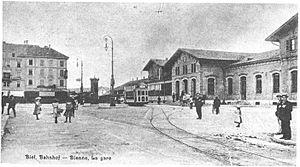
La ligne Biel/Bienne – La Chaux-de-Fonds est une des lignes ferroviaires exploitée par les Chemins de fer fédéraux suisses. Elle suit le Vallon de Saint-Imier, le long de la rivière Suze.
Le tramway de Bienne a fonctionné dans cette ville du canton du canton de Berne en Suisse, entre 1877 et 1948. À l'origine, un tramway à chevaux est mis en service et remplacé en 1901 par un réseau de tramways électriques. À partir de 1940, les lignes sont converties au trolleybus. La dernière ligne ferme le 8 décembre 1948.